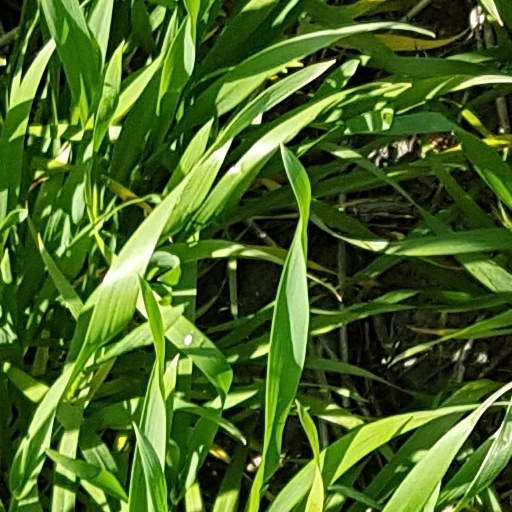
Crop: wheat